Taiwan Railway

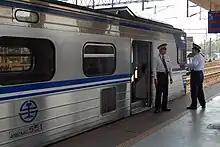
With the train safely immobilized, a Taiwan Railway commuter EMU operator and relief operator exchange pleasantries on Yilan's departure track prior to changing ends and returning to Hsinchu via Taipei.

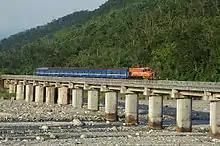
Taiwan Railway's ordinary local passenger train on the scenic South-link line

TR's infrastructure might be described as making up for lower track miles with sidings. TR operated single-track sections on busy mainlines until 1998. Double-track sections can accommodate trains at different speeds; passing movements don't interference with opposing traffic, allowing scheduled throughputs of ~15 trains per hour per direction. Scheduling practices assume staff can respond to